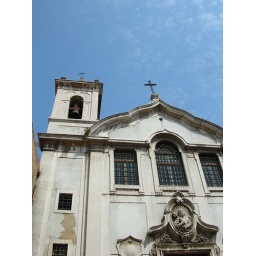
Bell tower in the blue sky city of Lisbon